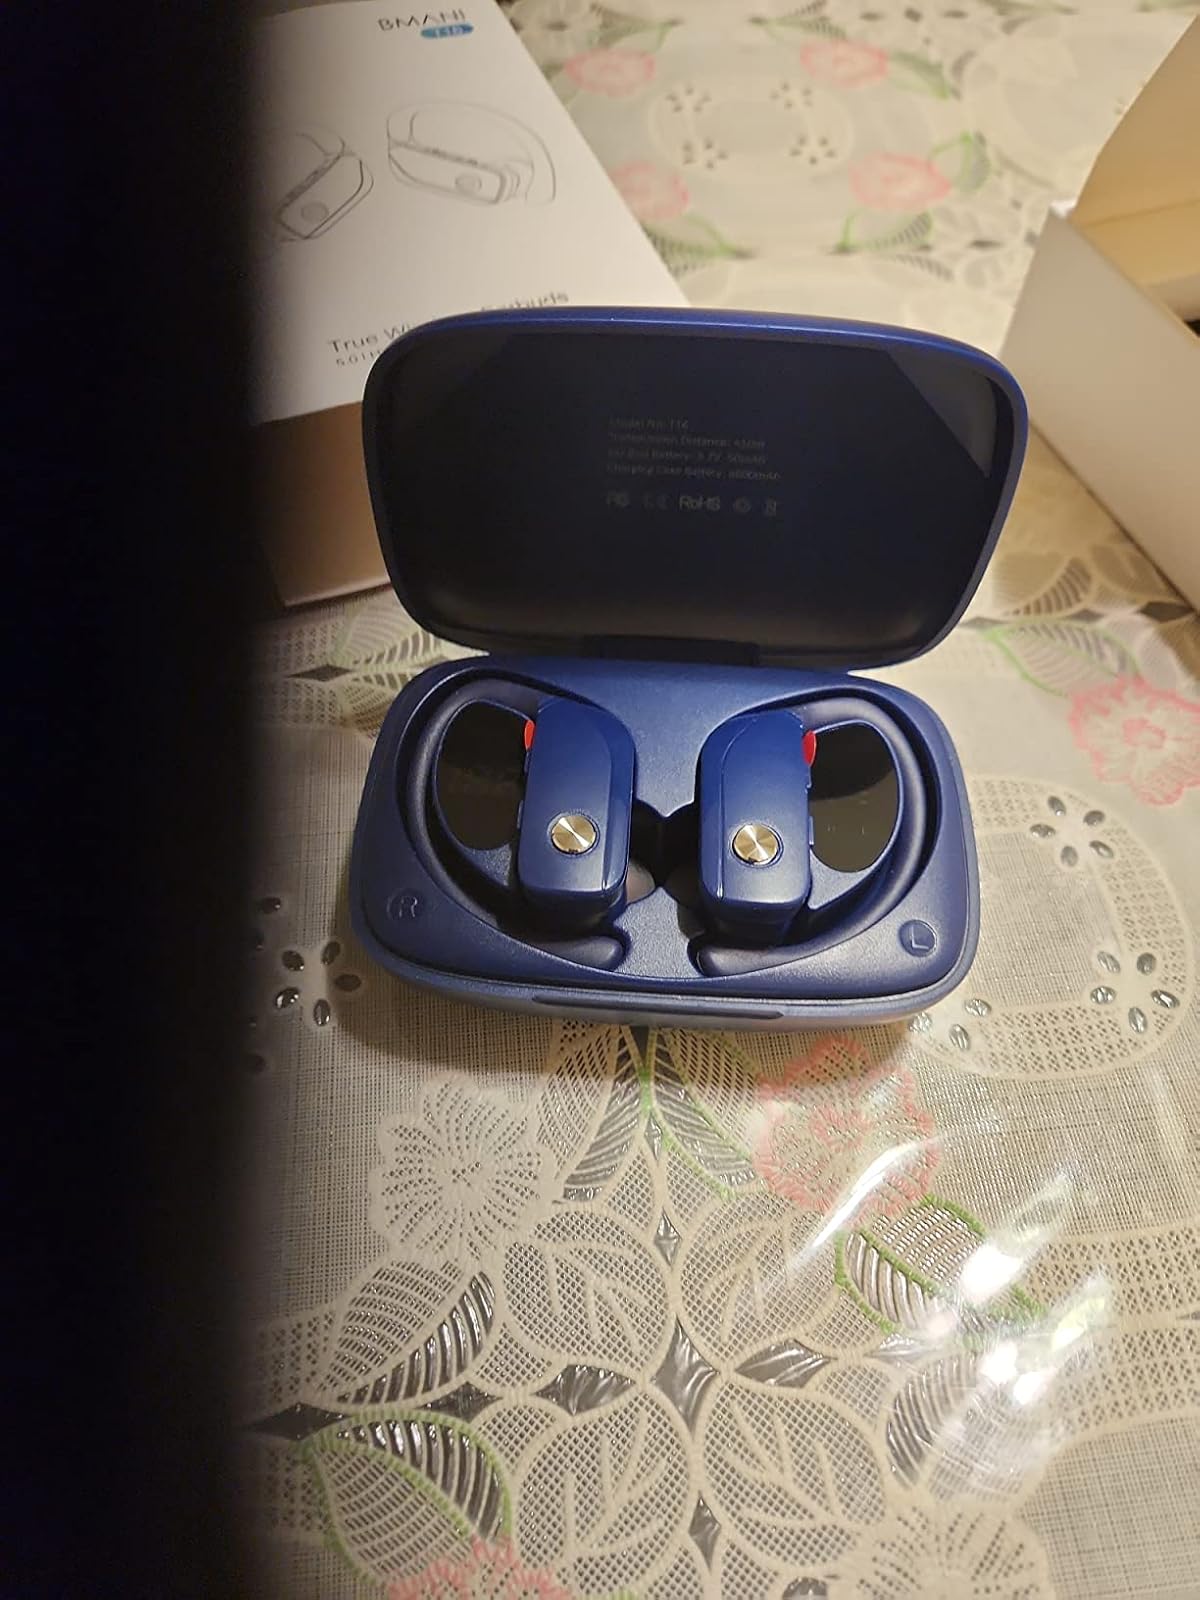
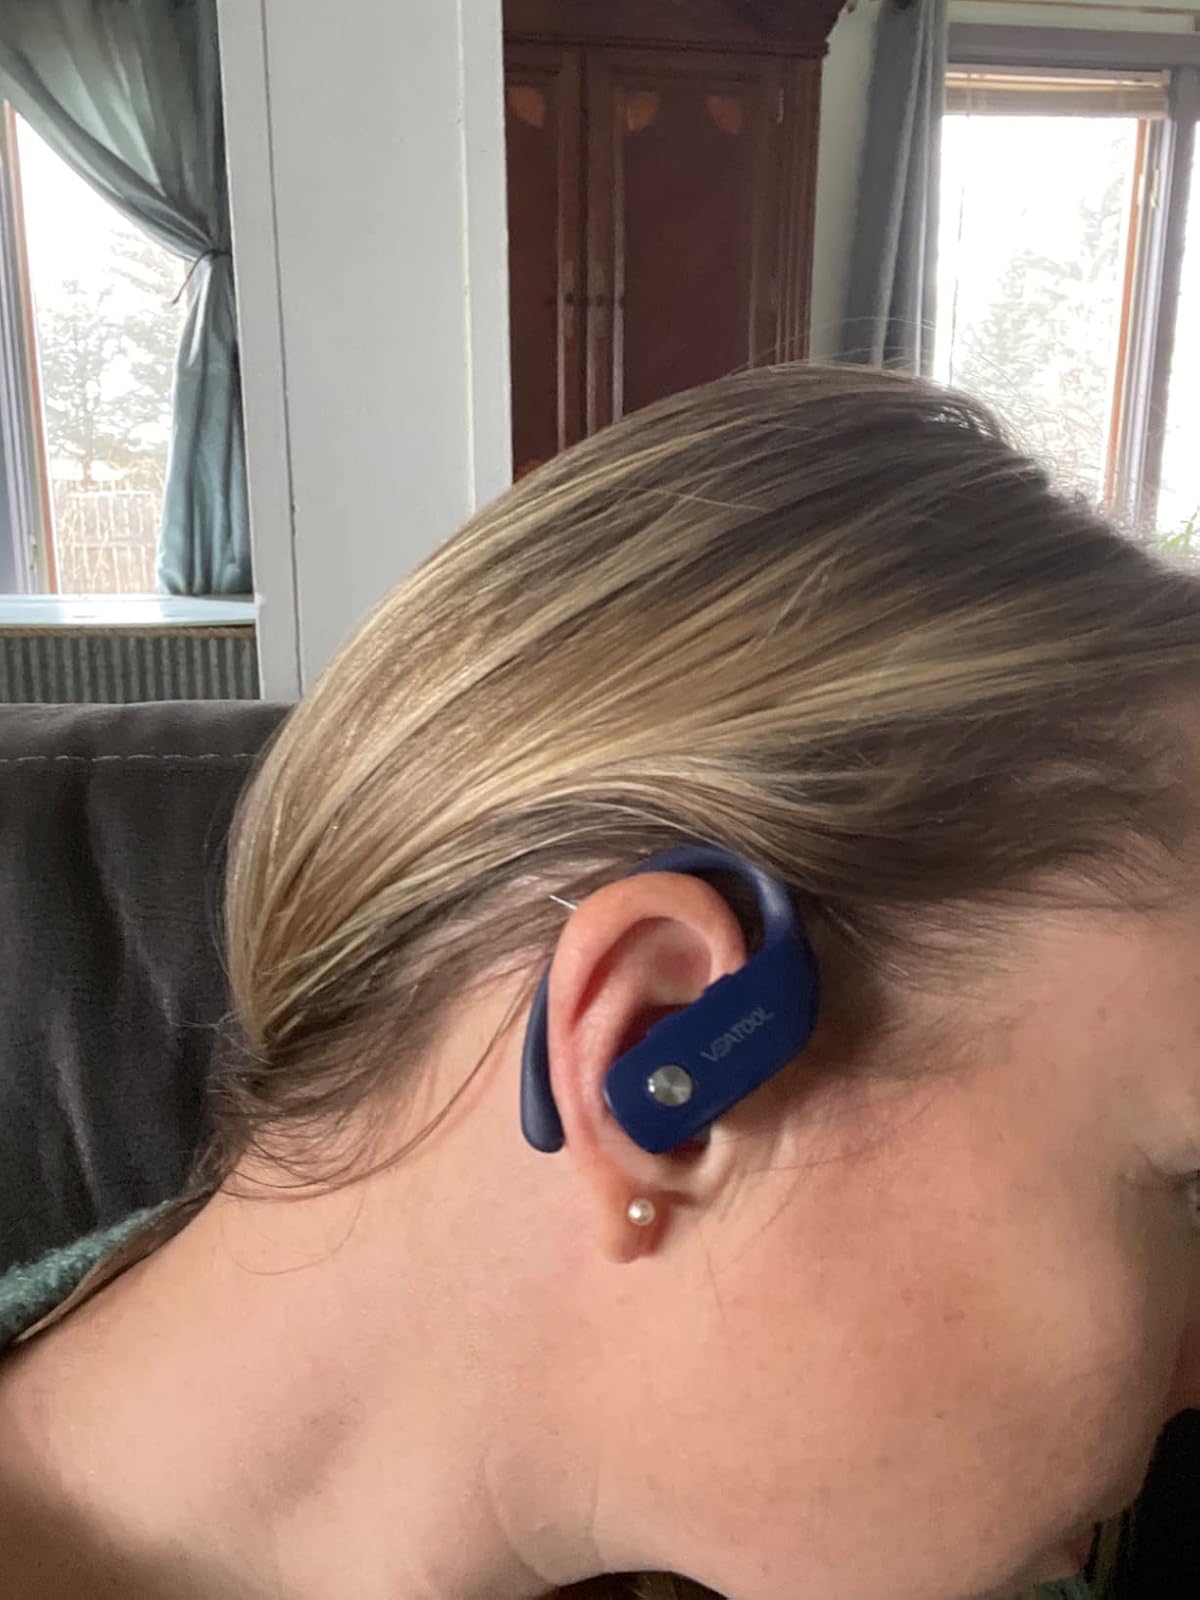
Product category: earbuds
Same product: yes